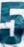
Number: 5